United Kingdom of Great Britain and Ireland

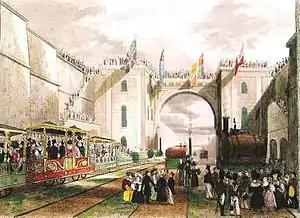
Opening of the Liverpool and Manchester Railway in 1830

The era of reform came in a time of peace, guaranteed in considerable part by the overwhelming power of the Royal Navy. Britain engaged in only one serious war between 1815 and 1914, the Crimean War against the Russian Empire in the 1850s. That war was strictly limited in terms of scope and impact. The major result was the realisation that military medical services needed urgent reform, as advocated by the nursing leader Florence Nightingale. British diplomats, led by Lord Palmerston, promoted British nationalism, opposed reactionary regimes on the continent, helped the Spanish colonies to free themselves and worked to shut down the international slave trade.